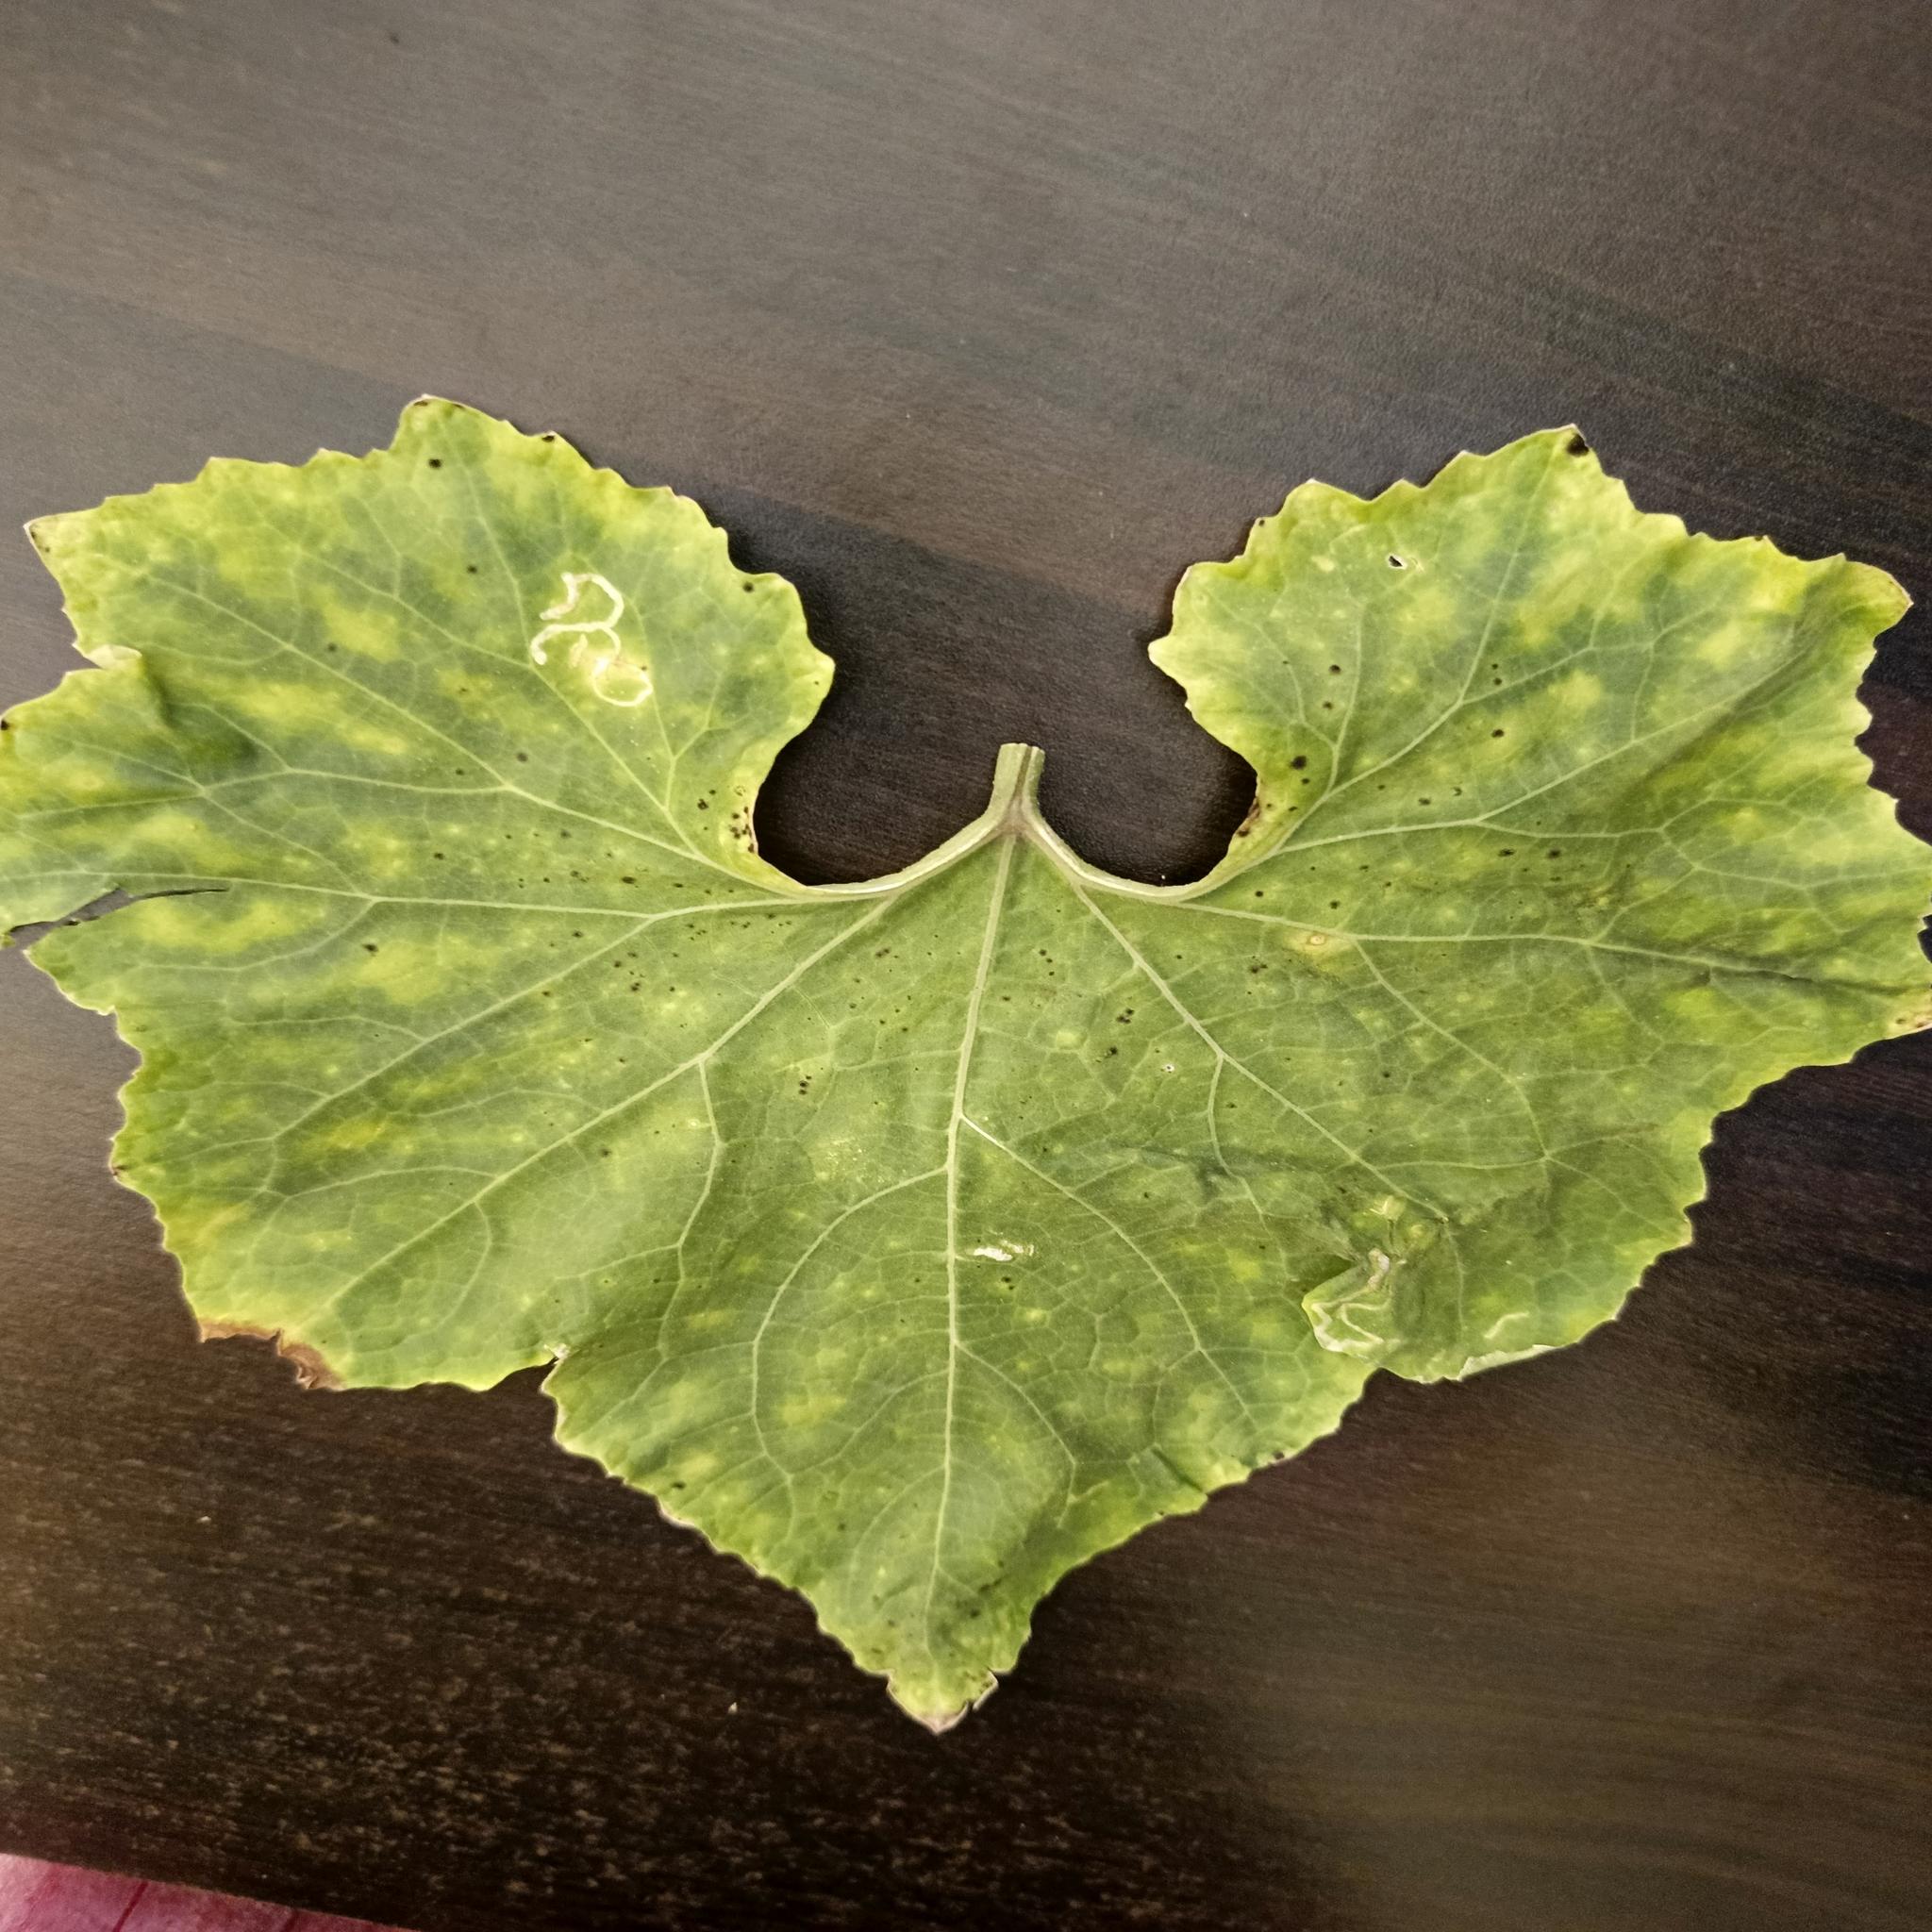
Label: Leaf curl